67th Avenue station

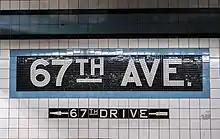
Mosaic name tablet

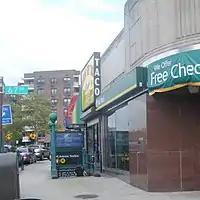
Easternmost stair

There are four tracks and two side platforms; the two center express tracks are used by the E and F trains at all times except late nights. The E and F trains serve the station at night, the M train serves the station on weekdays during the day, and the R train serves the station at all times except late nights. The station is between 63rd Drive–Rego Park to the west and Forest Hills–71st Avenue to the east. Black columns separate them from the local tracks, some of which have a "67TH AVE" sign on them in black lettering on a white background.